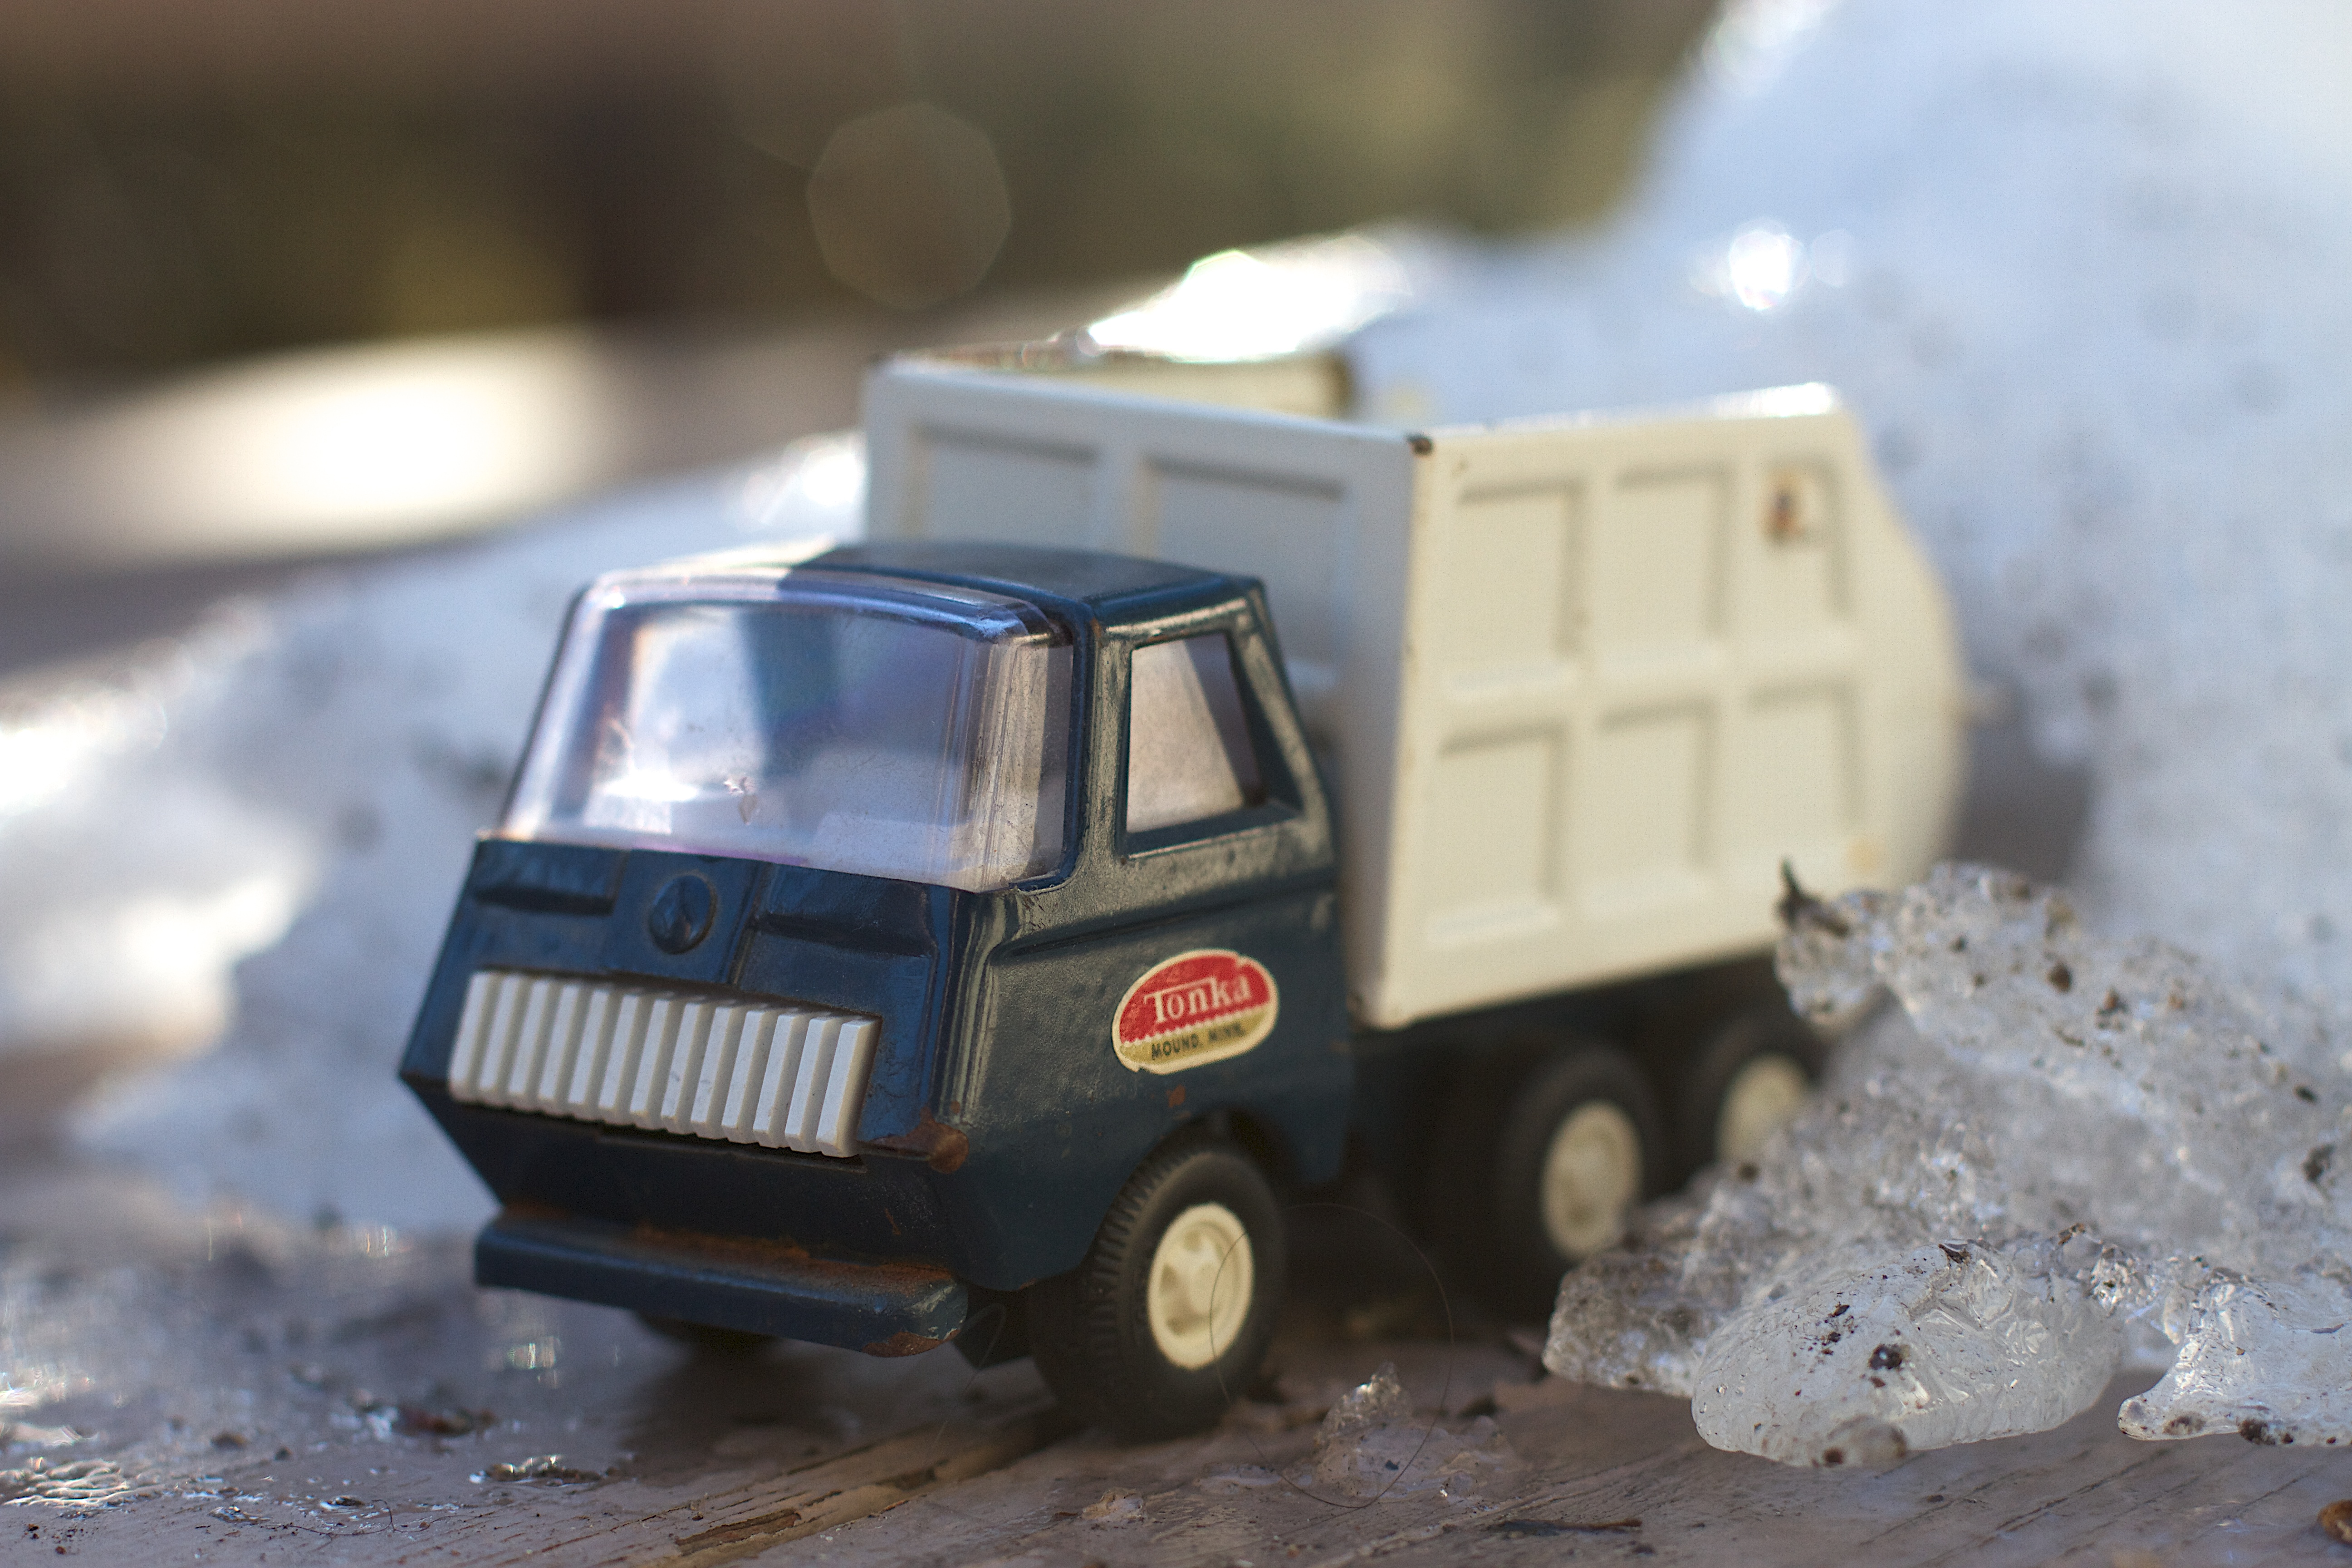
car, jeep, truck, vehicle, toy, model car, scale model, automobile make, light commercial vehicle, off roading, military vehicle